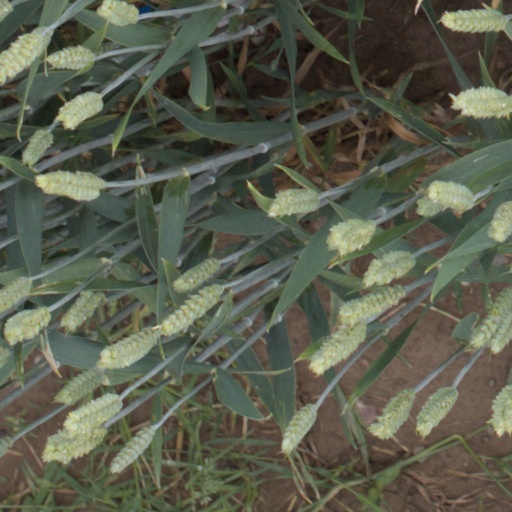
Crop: wheat